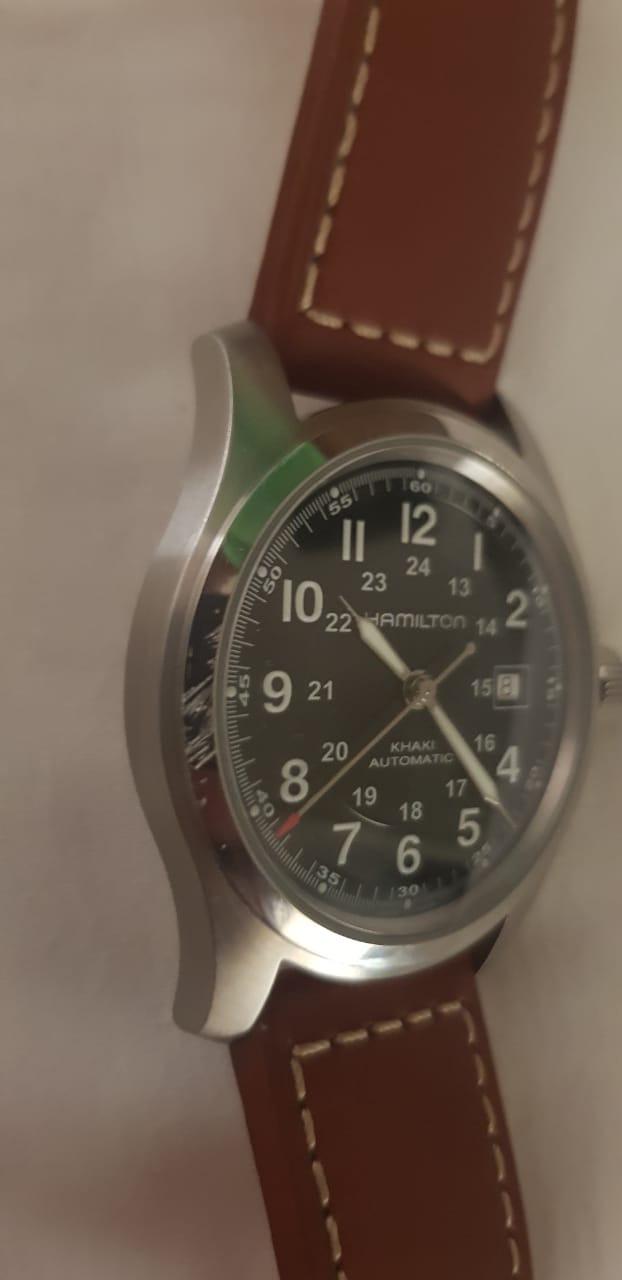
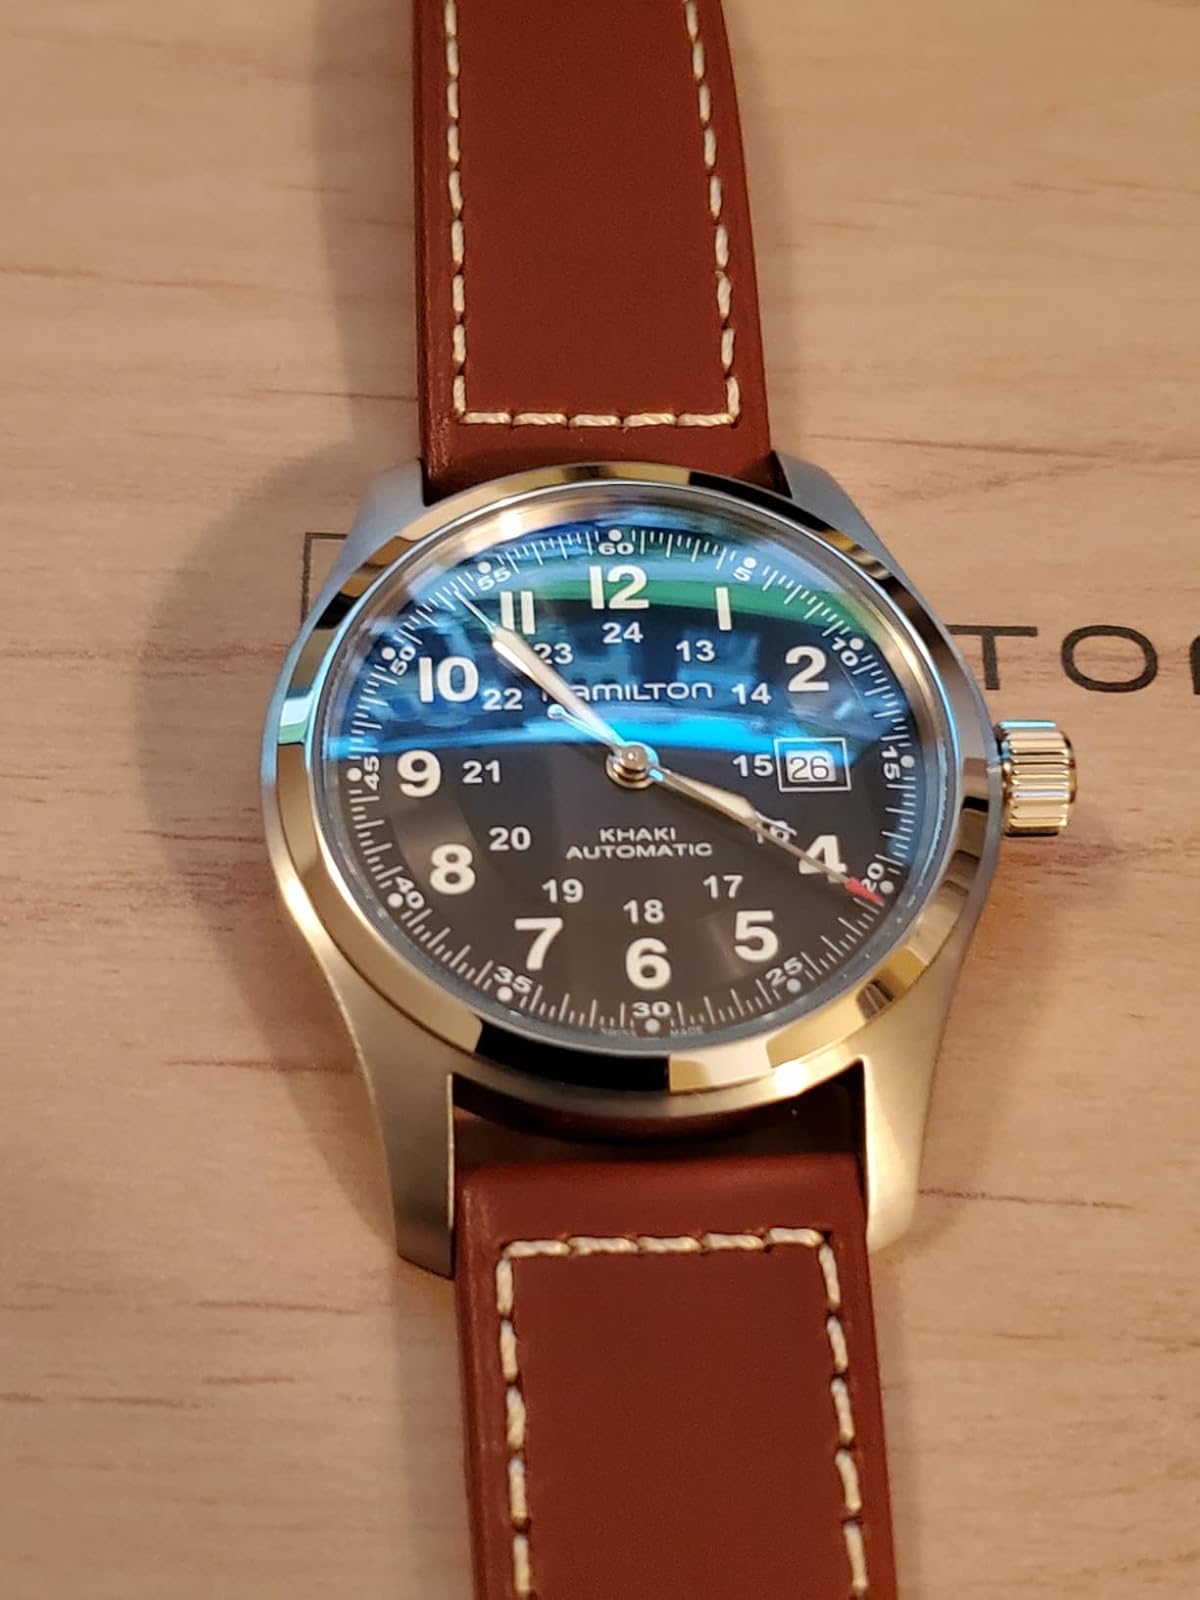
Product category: accessories_watch
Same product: yes